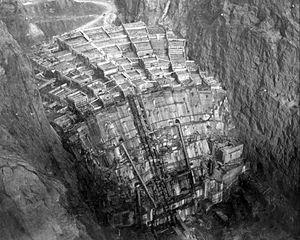
Le barrage Hoover est un barrage poids-voûte sur le fleuve Colorado aux États-Unis, près de Boulder City, à la frontière entre l'Arizona et le Nevada. Il fut construit entre 1931 et 1936, durant la Grande Dépression, et fut inauguré le 30 septembre 1935 par le président Franklin Delano Roosevelt. Sa construction fut le résultat d'un effort massif impliquant des milliers d'ouvriers dans des conditions difficiles qui causèrent la mort de 112 d'entre eux. Sa construction a nécessité près de 7 millions de tonnes de béton.
L'hydroélectricité aux États-Unis se situe en 2019 au 4ᵉ rang mondial en termes de production avec 6,4 % de la production mondiale, derrière la Chine, le Canada et le Brésil. Sa puissance installée la situe au 3ᵉ rang avec 7,9 % du total mondial en 2019, derrière la Chine et le Brésil. La puissance de ses centrales de pompage-turbinage se situe au 3ᵉ rang avec 14,5 % du total mondial, derrière la Chine et le Japon.